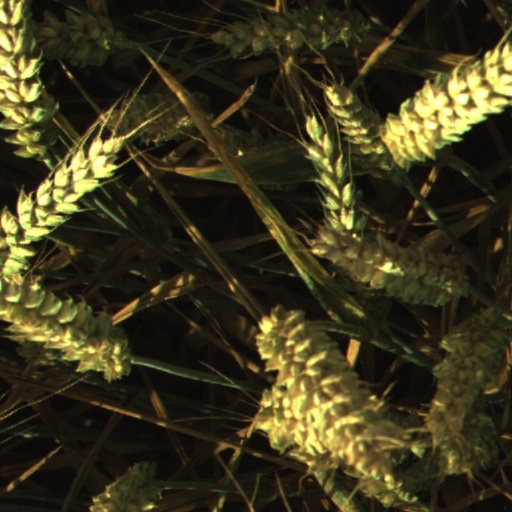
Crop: wheat